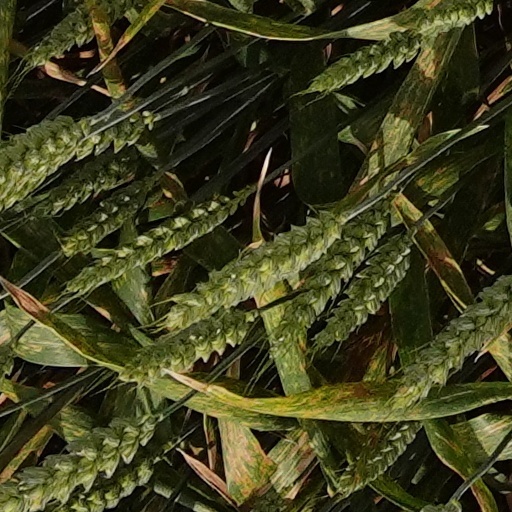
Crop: wheat